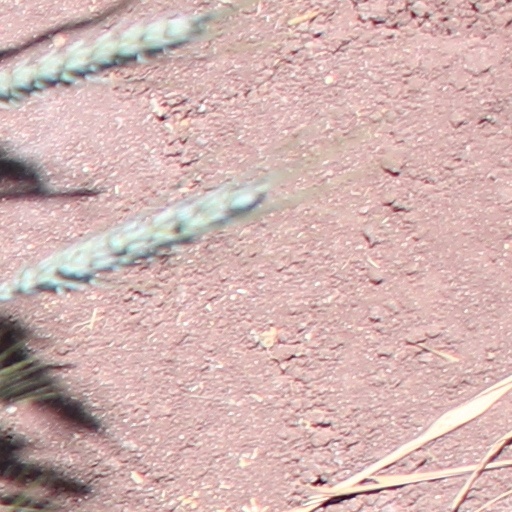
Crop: wheat